Karun Chandhok

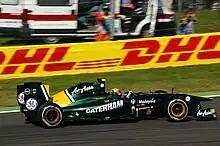
Chandhok as Team Lotus's third driver at the 2011 Italian Grand Prix.

On 22 March 2011, Chandhok was confirmed as a reserve driver at Team Lotus for the season. He drove the car in free practice for the , crashing out on the installation lap. He reprised his co-commentary role for BBC Radio 5 Live at the . After driving in a further three free practice sessions he replaced Jarno Trulli for the . He finished 20th and last, two laps behind teammate Heikki Kovalainen and a lap behind 19th placed Daniel Ricciardo. He was also 4 laps behind race winner Lewis Hamilton.